Bremen Tower

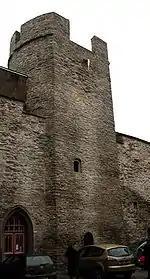
The tower in December 2008

The Bremen Tower (Estonian: Bremeni torn) is a four-story horseshoe-shaped tower on the Walls of Tallinn in Estonia.